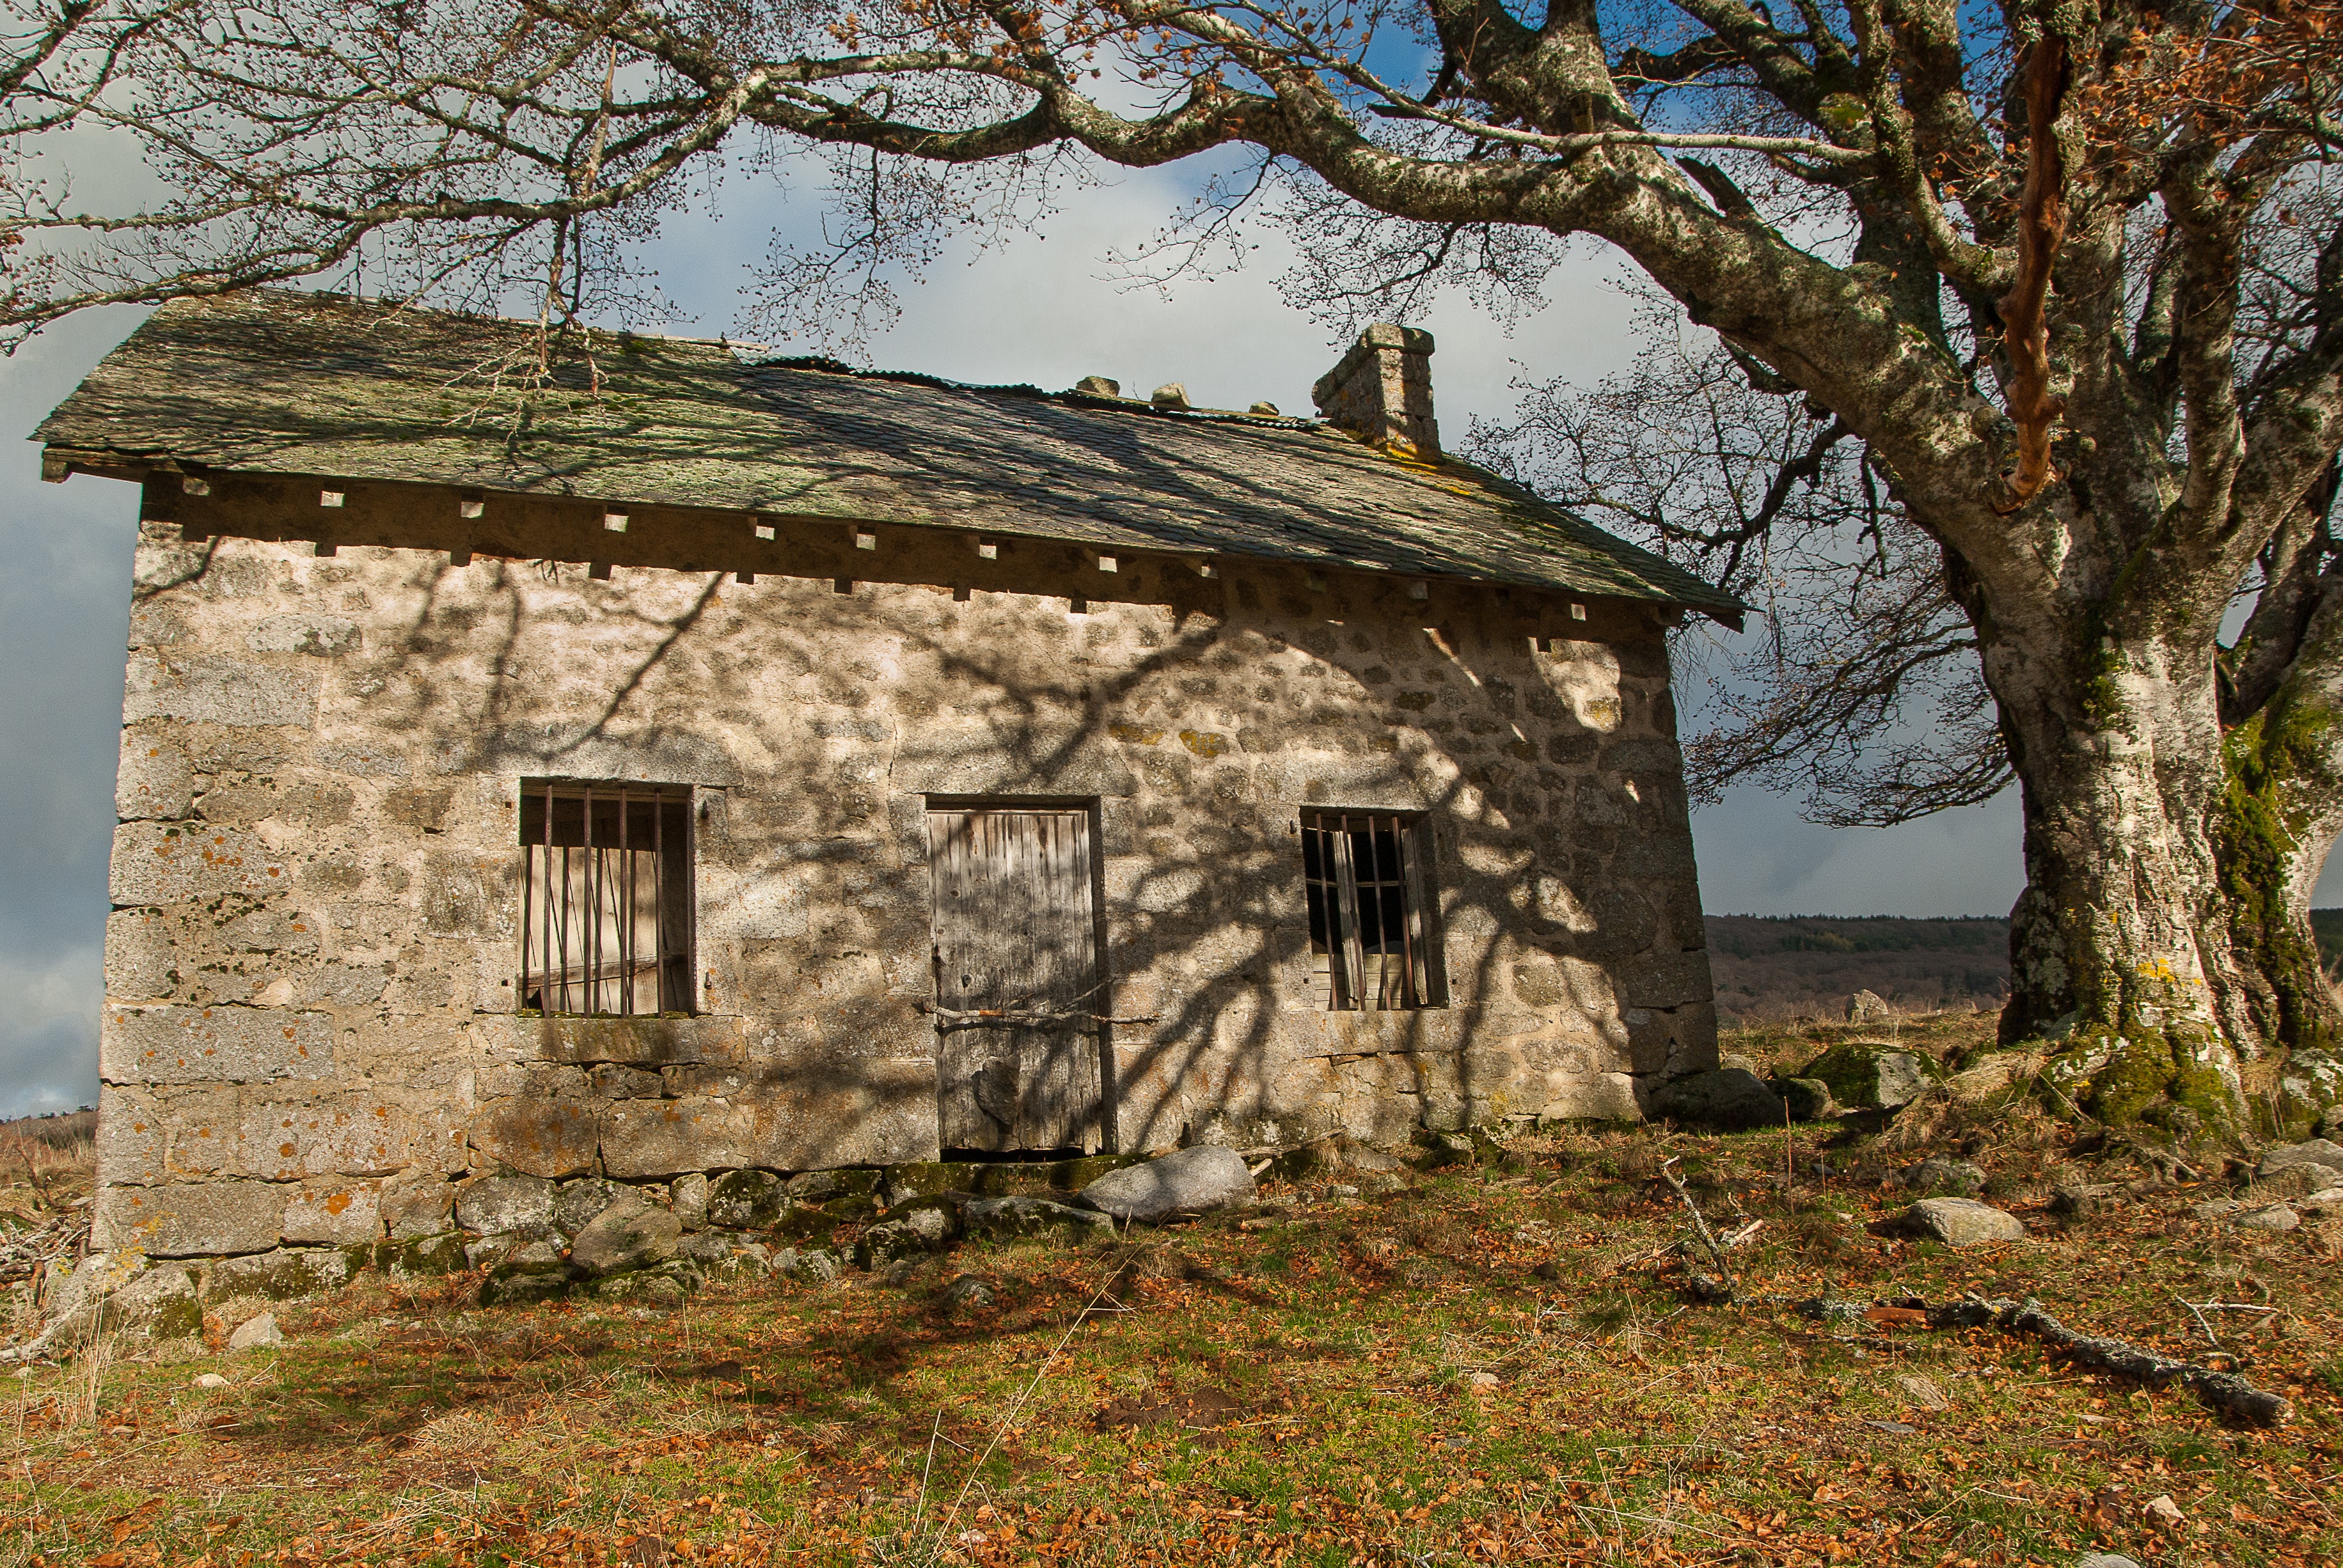
tree, sky, field, house, building, barn, home, hut, village, shack, cottage, pasture, chapel, ruins, farmhouse, monastery, estate, lozere, berger, rural area, abandoned house, ancient history, buron